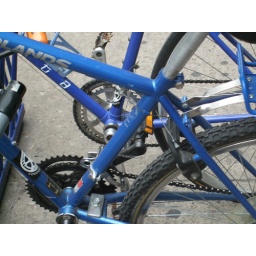
I've never seen cantilever brakes that connect to the pull cable under the top tub and then cross the other cable.